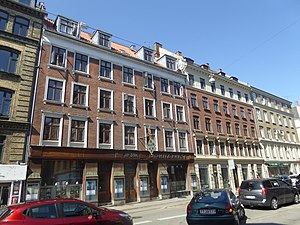
H.C. Ørsteds Vej
Etageejendomme ved H.C. Ørsteds Vej.
H.C. Ørsteds Vej er en gade på Frederiksberg i København. Gaden går fra Åboulevard som forlængelse af Griffenfeldsgade og til Gammel Kongevej, hvor den støder op til Alhambravej.